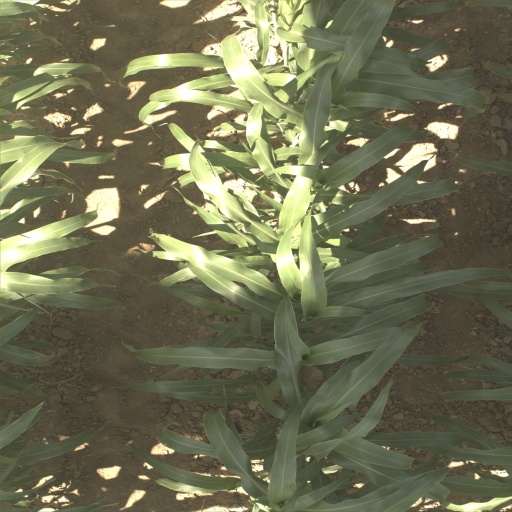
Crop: sorghum